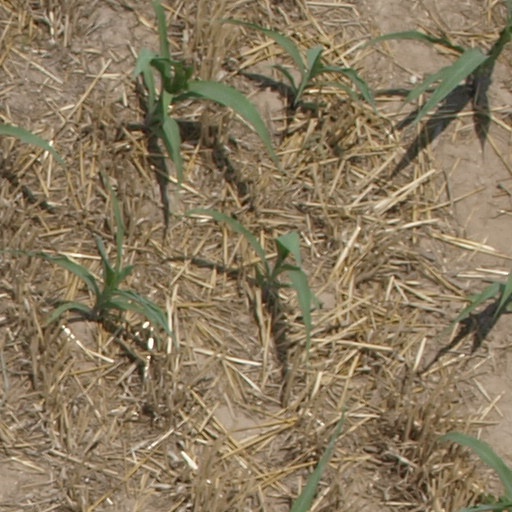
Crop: maize; corn